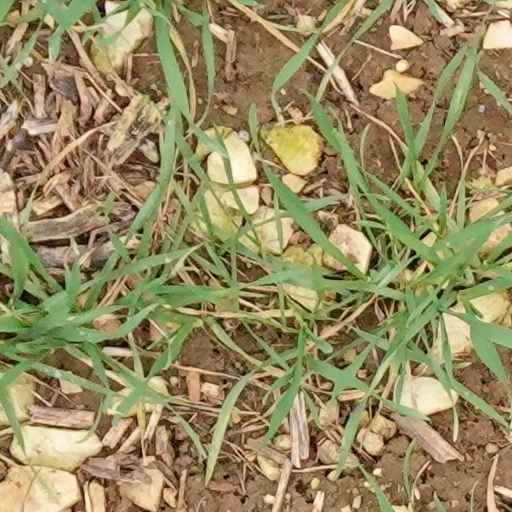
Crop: wheat